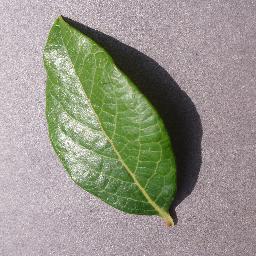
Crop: blueberry
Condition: healthy